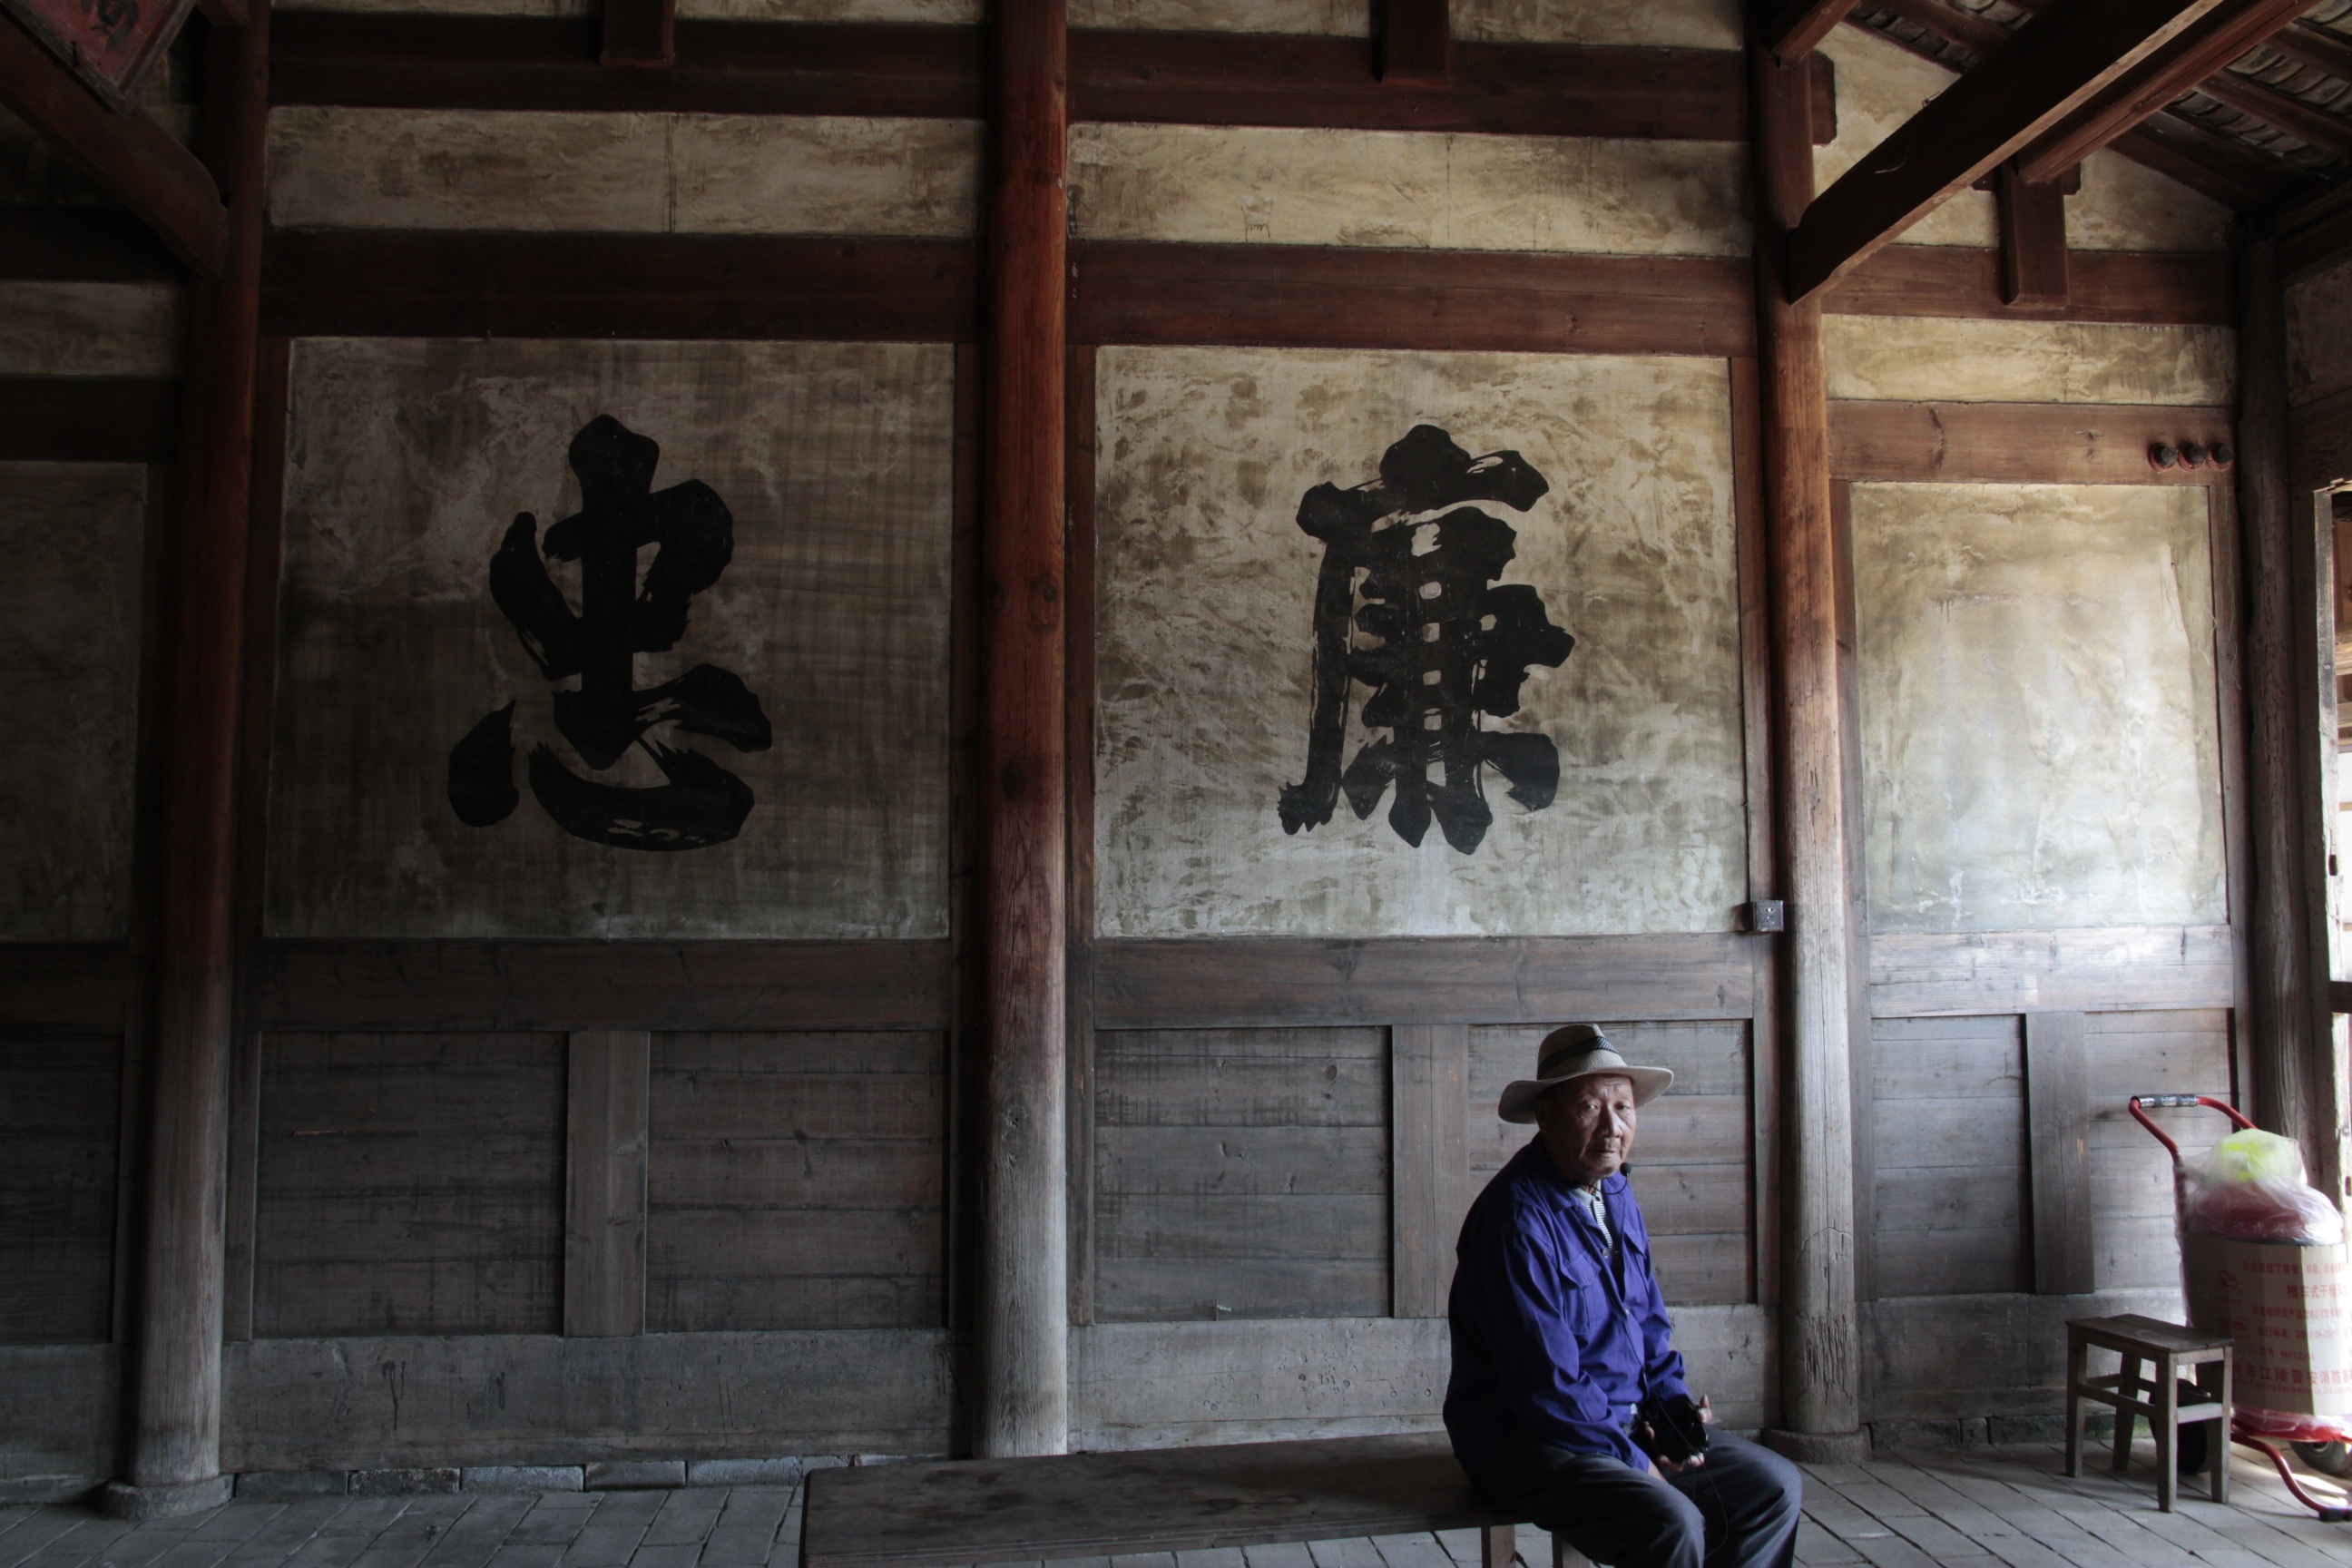
wall, art, temple, image, tourist attraction, fujian, citylink, tenements, ancient history